HSBC Centre

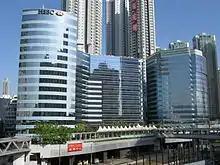
HSBC Centre

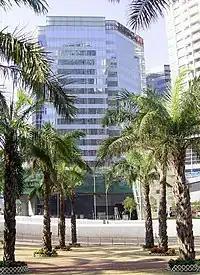
Tower 1, HSBC Centre

HSBC Centre is an office building of HSBC in Tai Kok Tsui, Kowloon, Hong Kong. It consists of a 14-storey and two twin connected 15-storey office towers resting on a 1-level podium with a public transport interchange and a 2-level basement carpark were built.